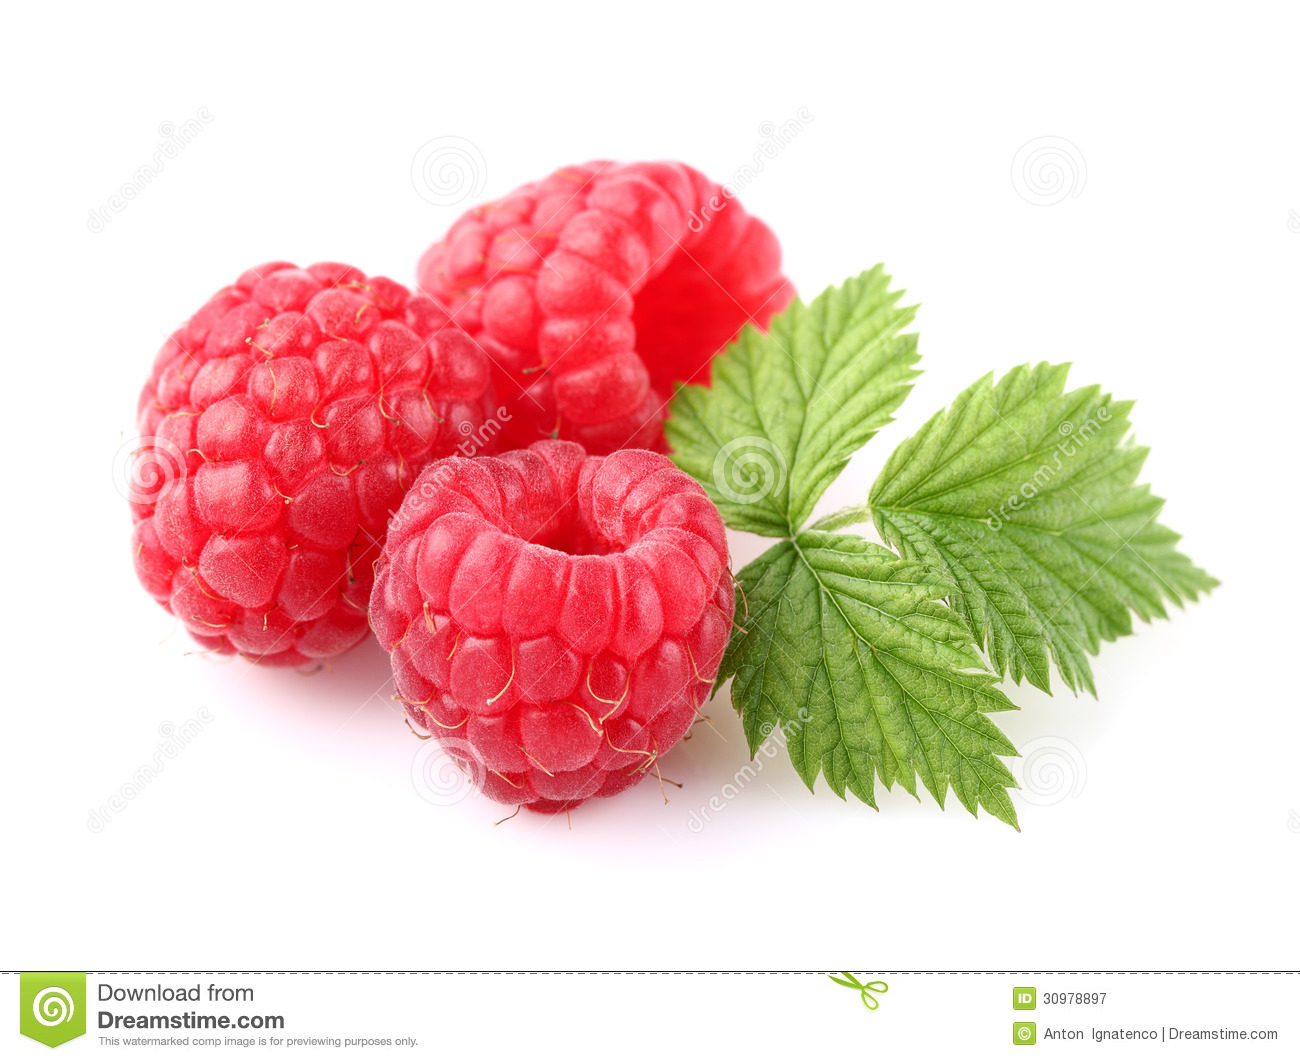
Labels: Raspberry leaf, Raspberry leaf, Raspberry leaf